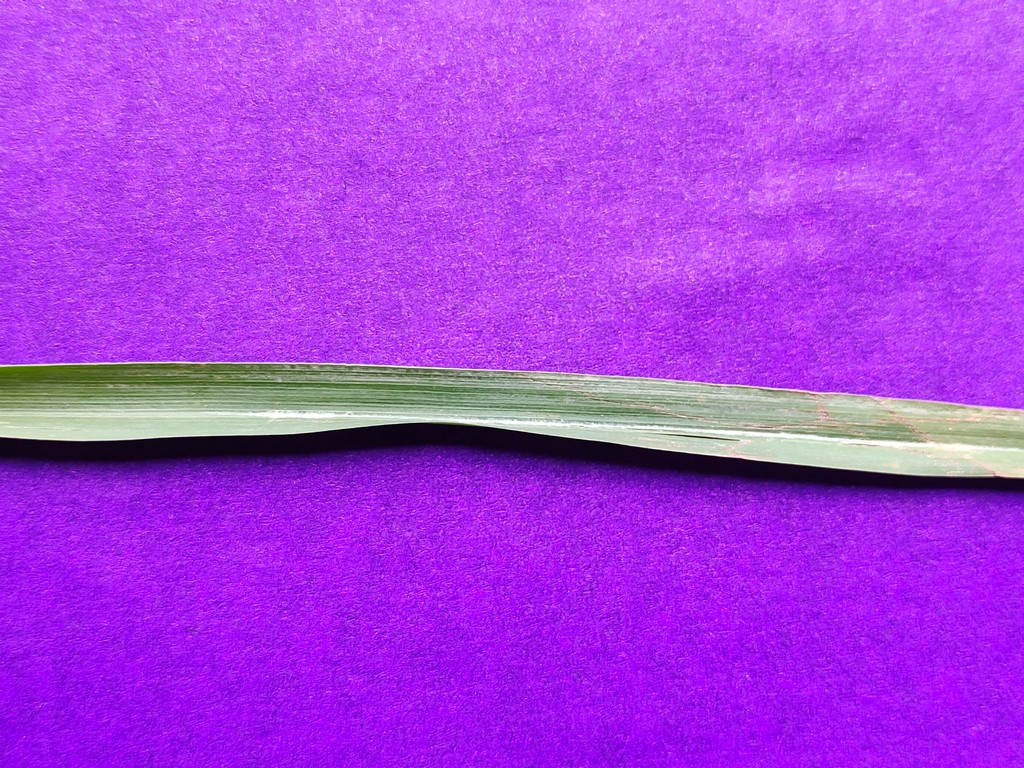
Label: Unhealthy